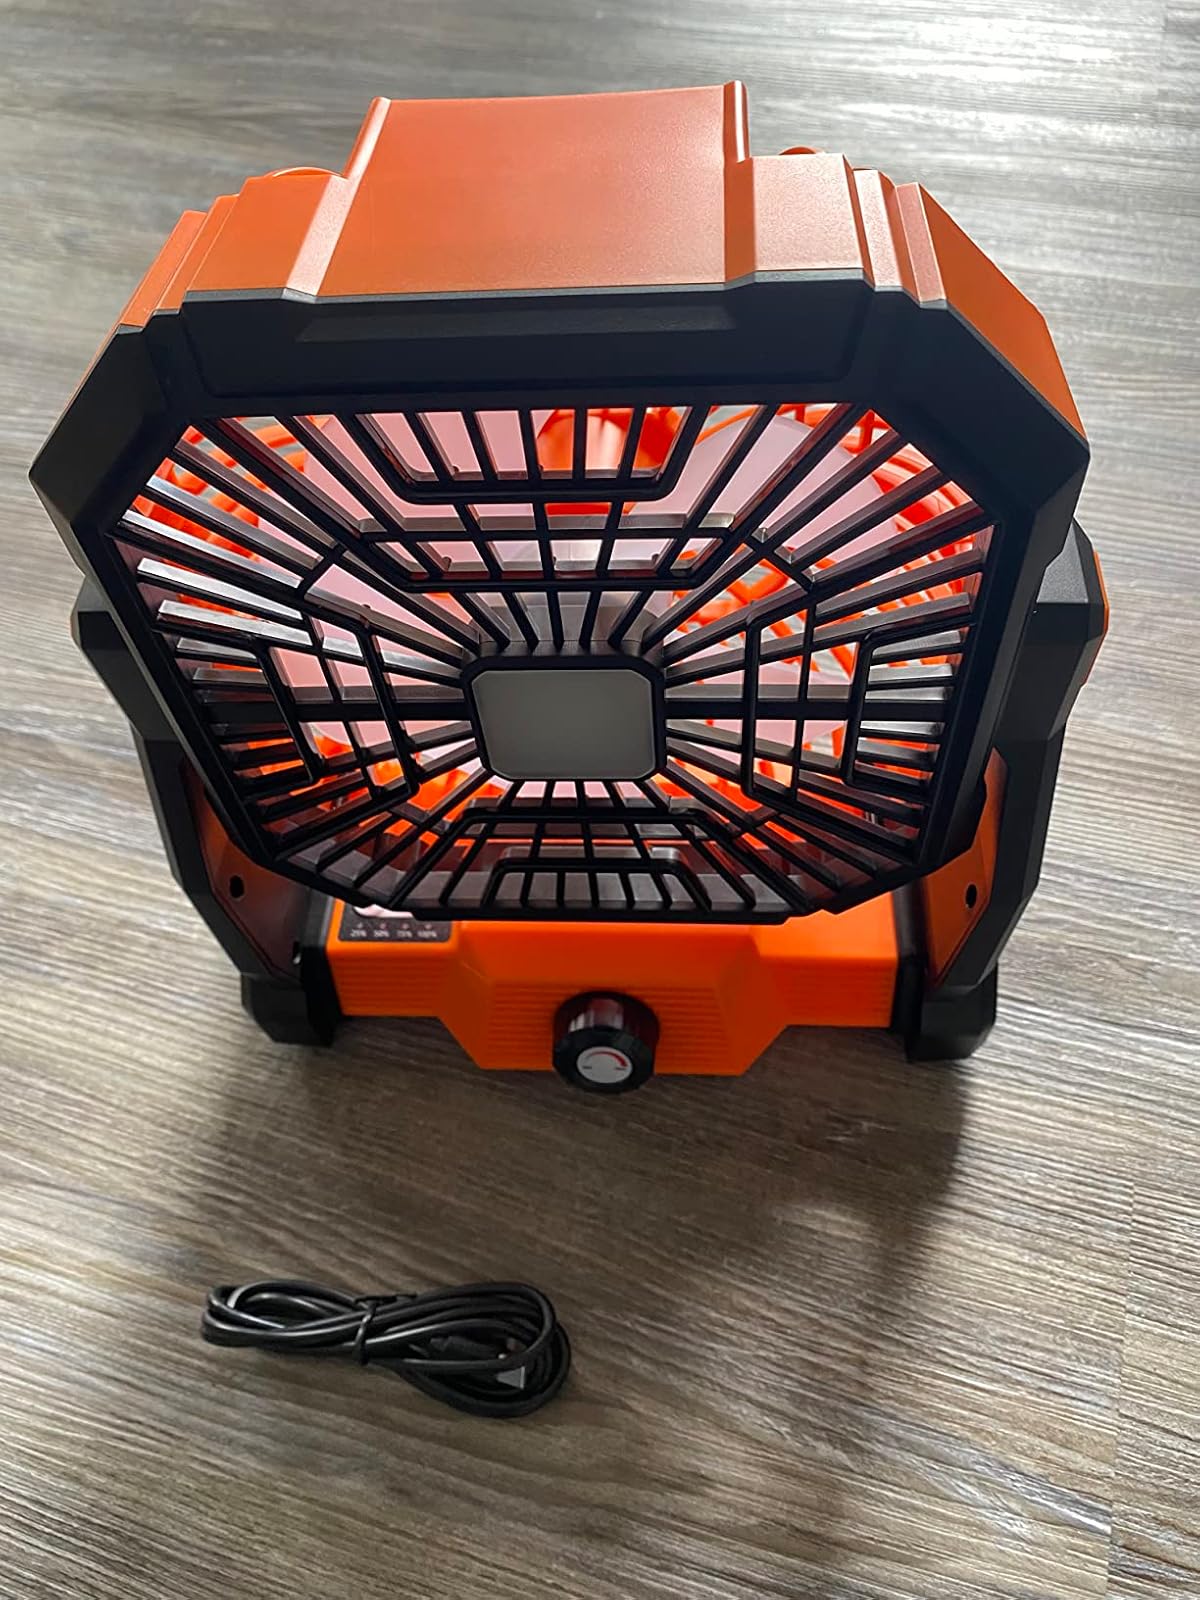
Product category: lantern
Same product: yes